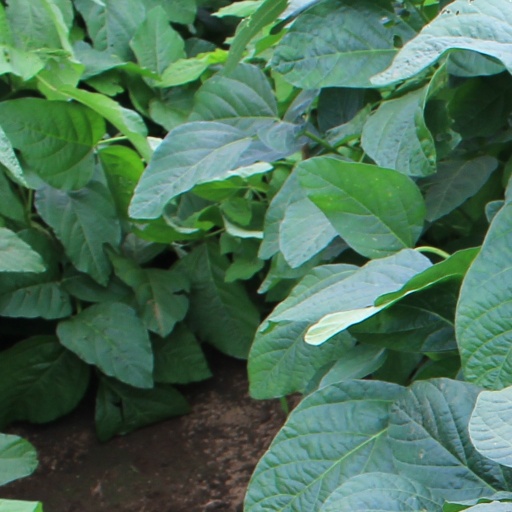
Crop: soybean